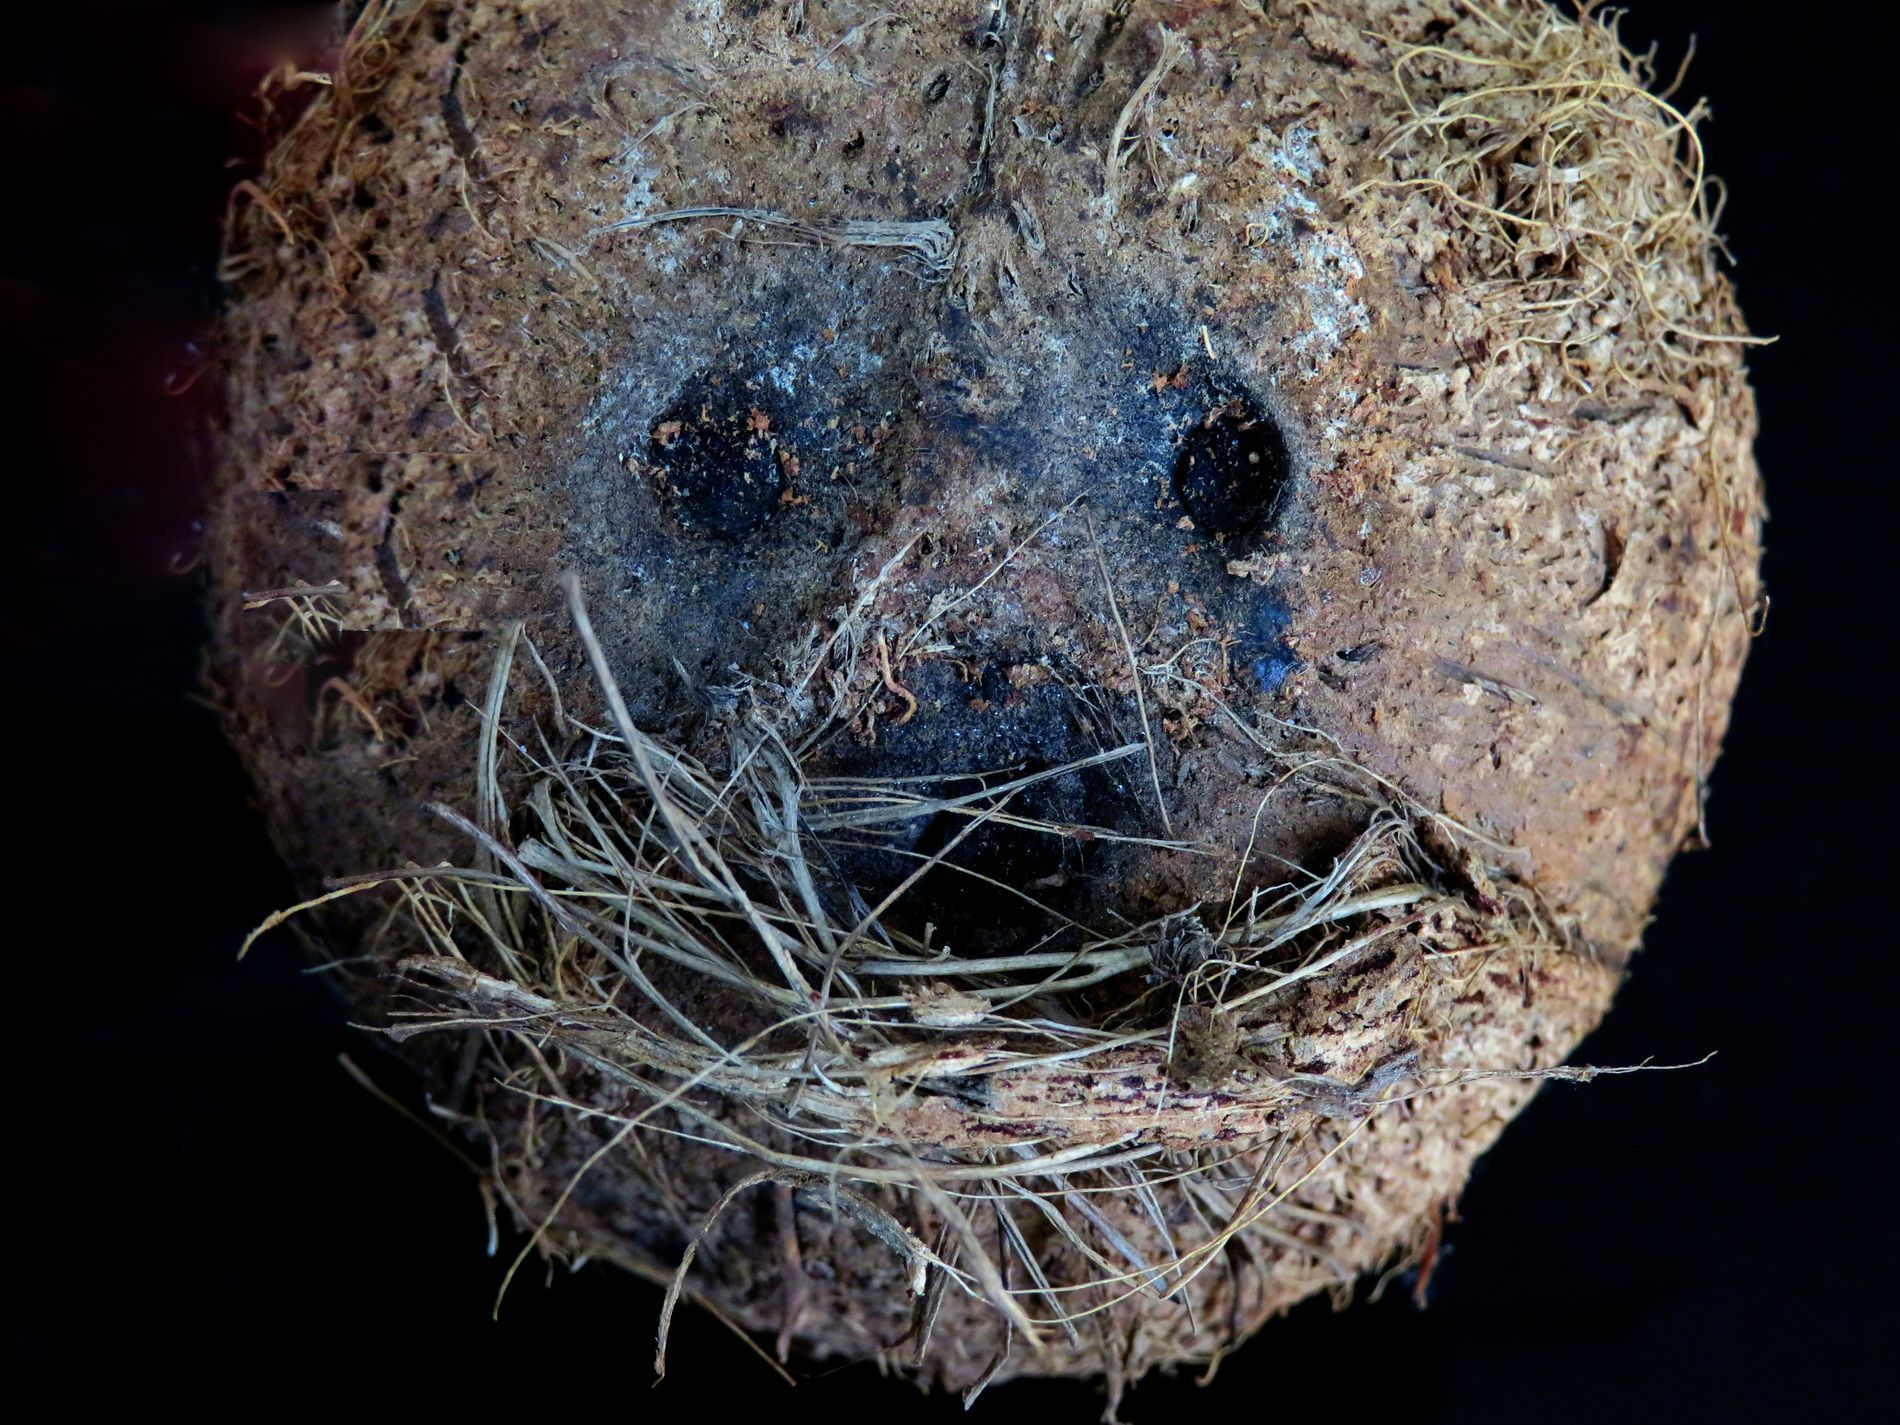
The smiling coconut
The photo shows a dried coconut with some fibers on it, with two holes that look like eyes for the coconut and a larger hole that looks like a mouth for it, with a black background.
The photo was captured at eye level, showing a dried coconut shell covered with fibers. The coconut contains holes that look like eyes and a smiling mouth. The texture of the coconut is clearly visible in the photo with warm earthy colors.
Labels: Food, Fruit, Plant, Produce, Coconut, Dr, Dried Coconut, Backgound
Camera: Canon Canon PowerShot SX720 HS
Lens: 4.3 - 172.0 mm, 4-172mm
Aperture: F4.5
Exposure: 1/40 sec
ISO: 640
Focal length: 10.1 mm